Carnival of Venice

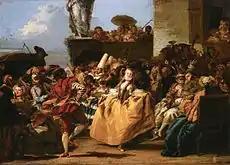
Carnival in Venice, by Giovanni Domenico Tiepolo, 1750

According to legend, the Carnival of Venice began after the military victory of the Venetian Republic over the patriarch of Aquileia, Ulrich II, in the year 1162. In honour of this, the people started to dance and gather in St Mark's Square. Apparently, this festival started in that period and became official during the Renaissance. In the 17th century, the Baroque Carnival preserved the prestigious image of Venice in the world. It was very famous during the 18th century. It encouraged licence and pleasure, but it was also used to protect Venetians from present and future anguish. However, under the rule of Emperor Francis II, the festival was outlawed entirely in 1797 and the use of masks became strictly forbidden. It reappeared gradually in the 19th century, but only for short periods and above all for private feasts, where it became an occasion for artistic creations.